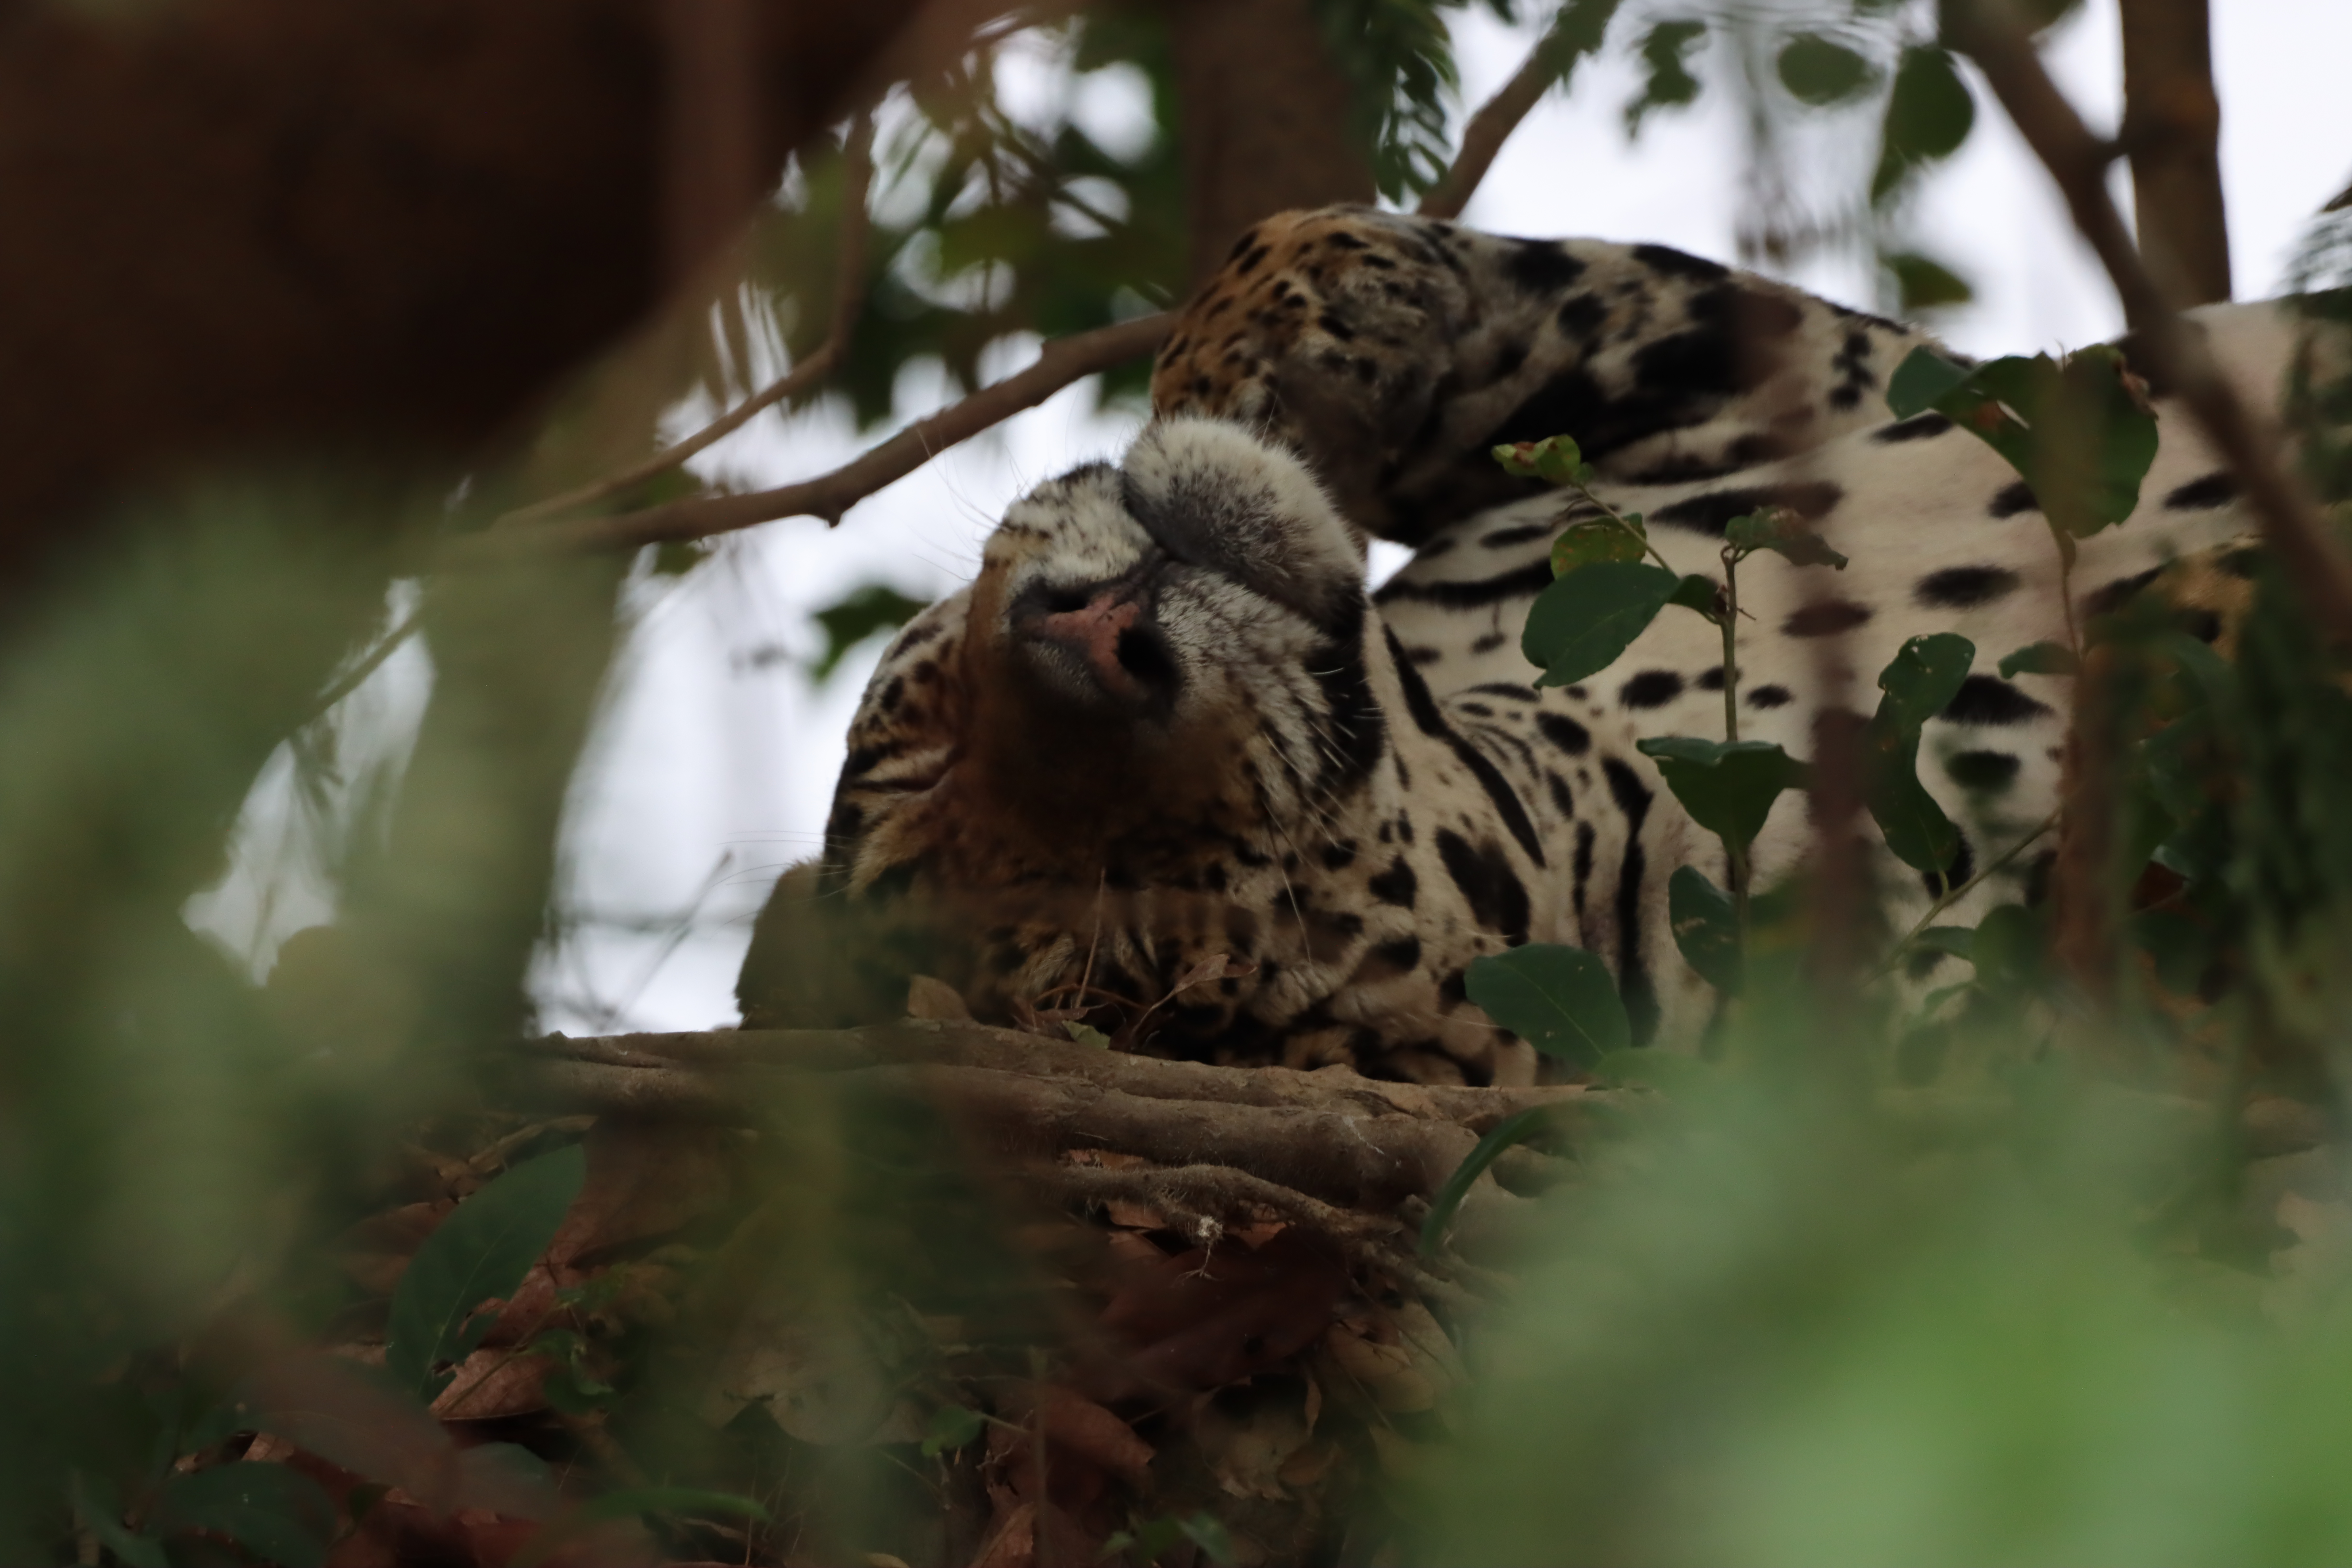
Jaguar: Bororo